Sid Hutcheson Building

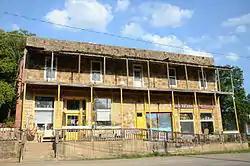

The Sid Hutcheson Building is a historic commercial building at 13912 Arkansas Highway 5 (the northeast corner of Main Street) in the center of Norfork, Arkansas. Built c. 1910, it is a vernacular two-story structure, built out of local stone and concrete. The west-facing facade is dominated by a two-story porch extending the full width of the building. The building is divided into three storefronts, which housed a grocery story, a Ford dealership, and a hotel, when it was completed. It is one of six commercial buildings, and is representative of the community's growth after the arrival of the railroad in the early 20th century.